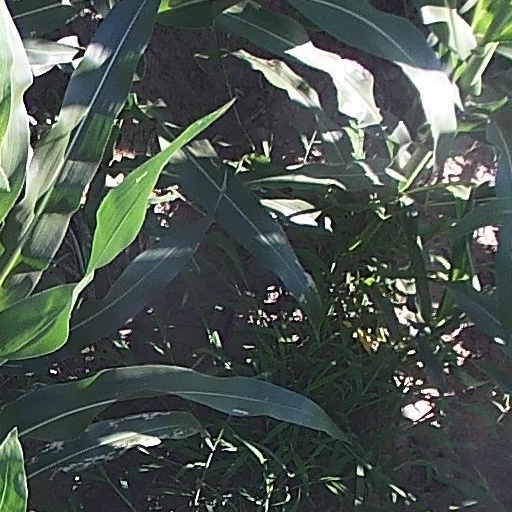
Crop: maize; corn